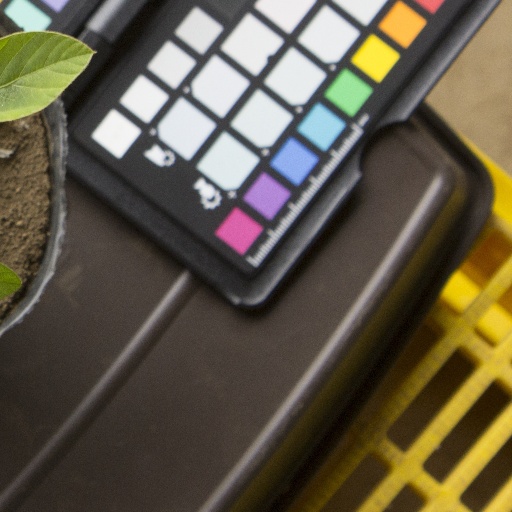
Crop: soybean